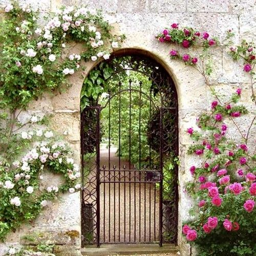
a life without dreams is like a garden without flowers -- anonymous